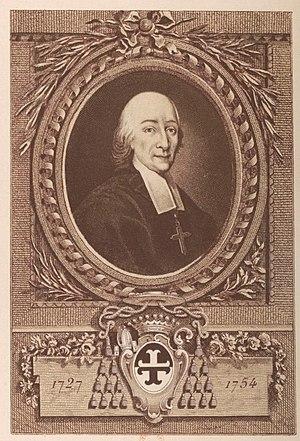
Portrait de Jean-Baptiste de Surian, oratorien et évêque de Vence.
Cet article présente la liste des membres de l'Académie française, rangée par ordre chronologique de leur élection à chaque fauteuil. Cette liste est précédée d'une liste réduite portant uniquement sur les membres actuels et présentée successivement selon quatre modes de rangement : par ordre alphabétique, par numéro de fauteuil, par date d'élection et par date de naissance.
Jean-Baptiste Surian, né le 20 septembre 1670 à Saint-Chamas, mort le 3 août 1754 et inhumé le 6à Vence, est un prédicateur et prélat français, évêque de Vence et membre de l'Académie française.